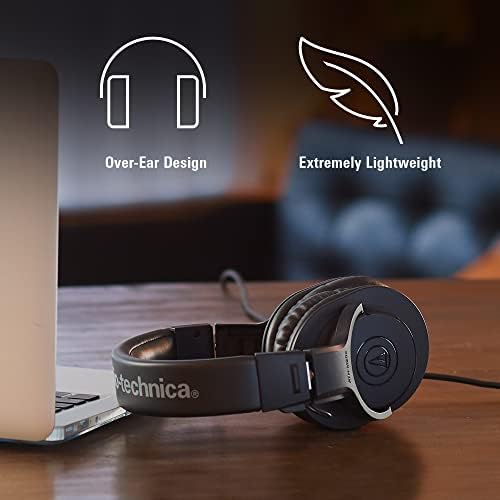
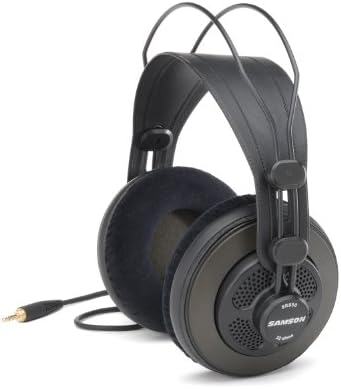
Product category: headphones
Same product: no